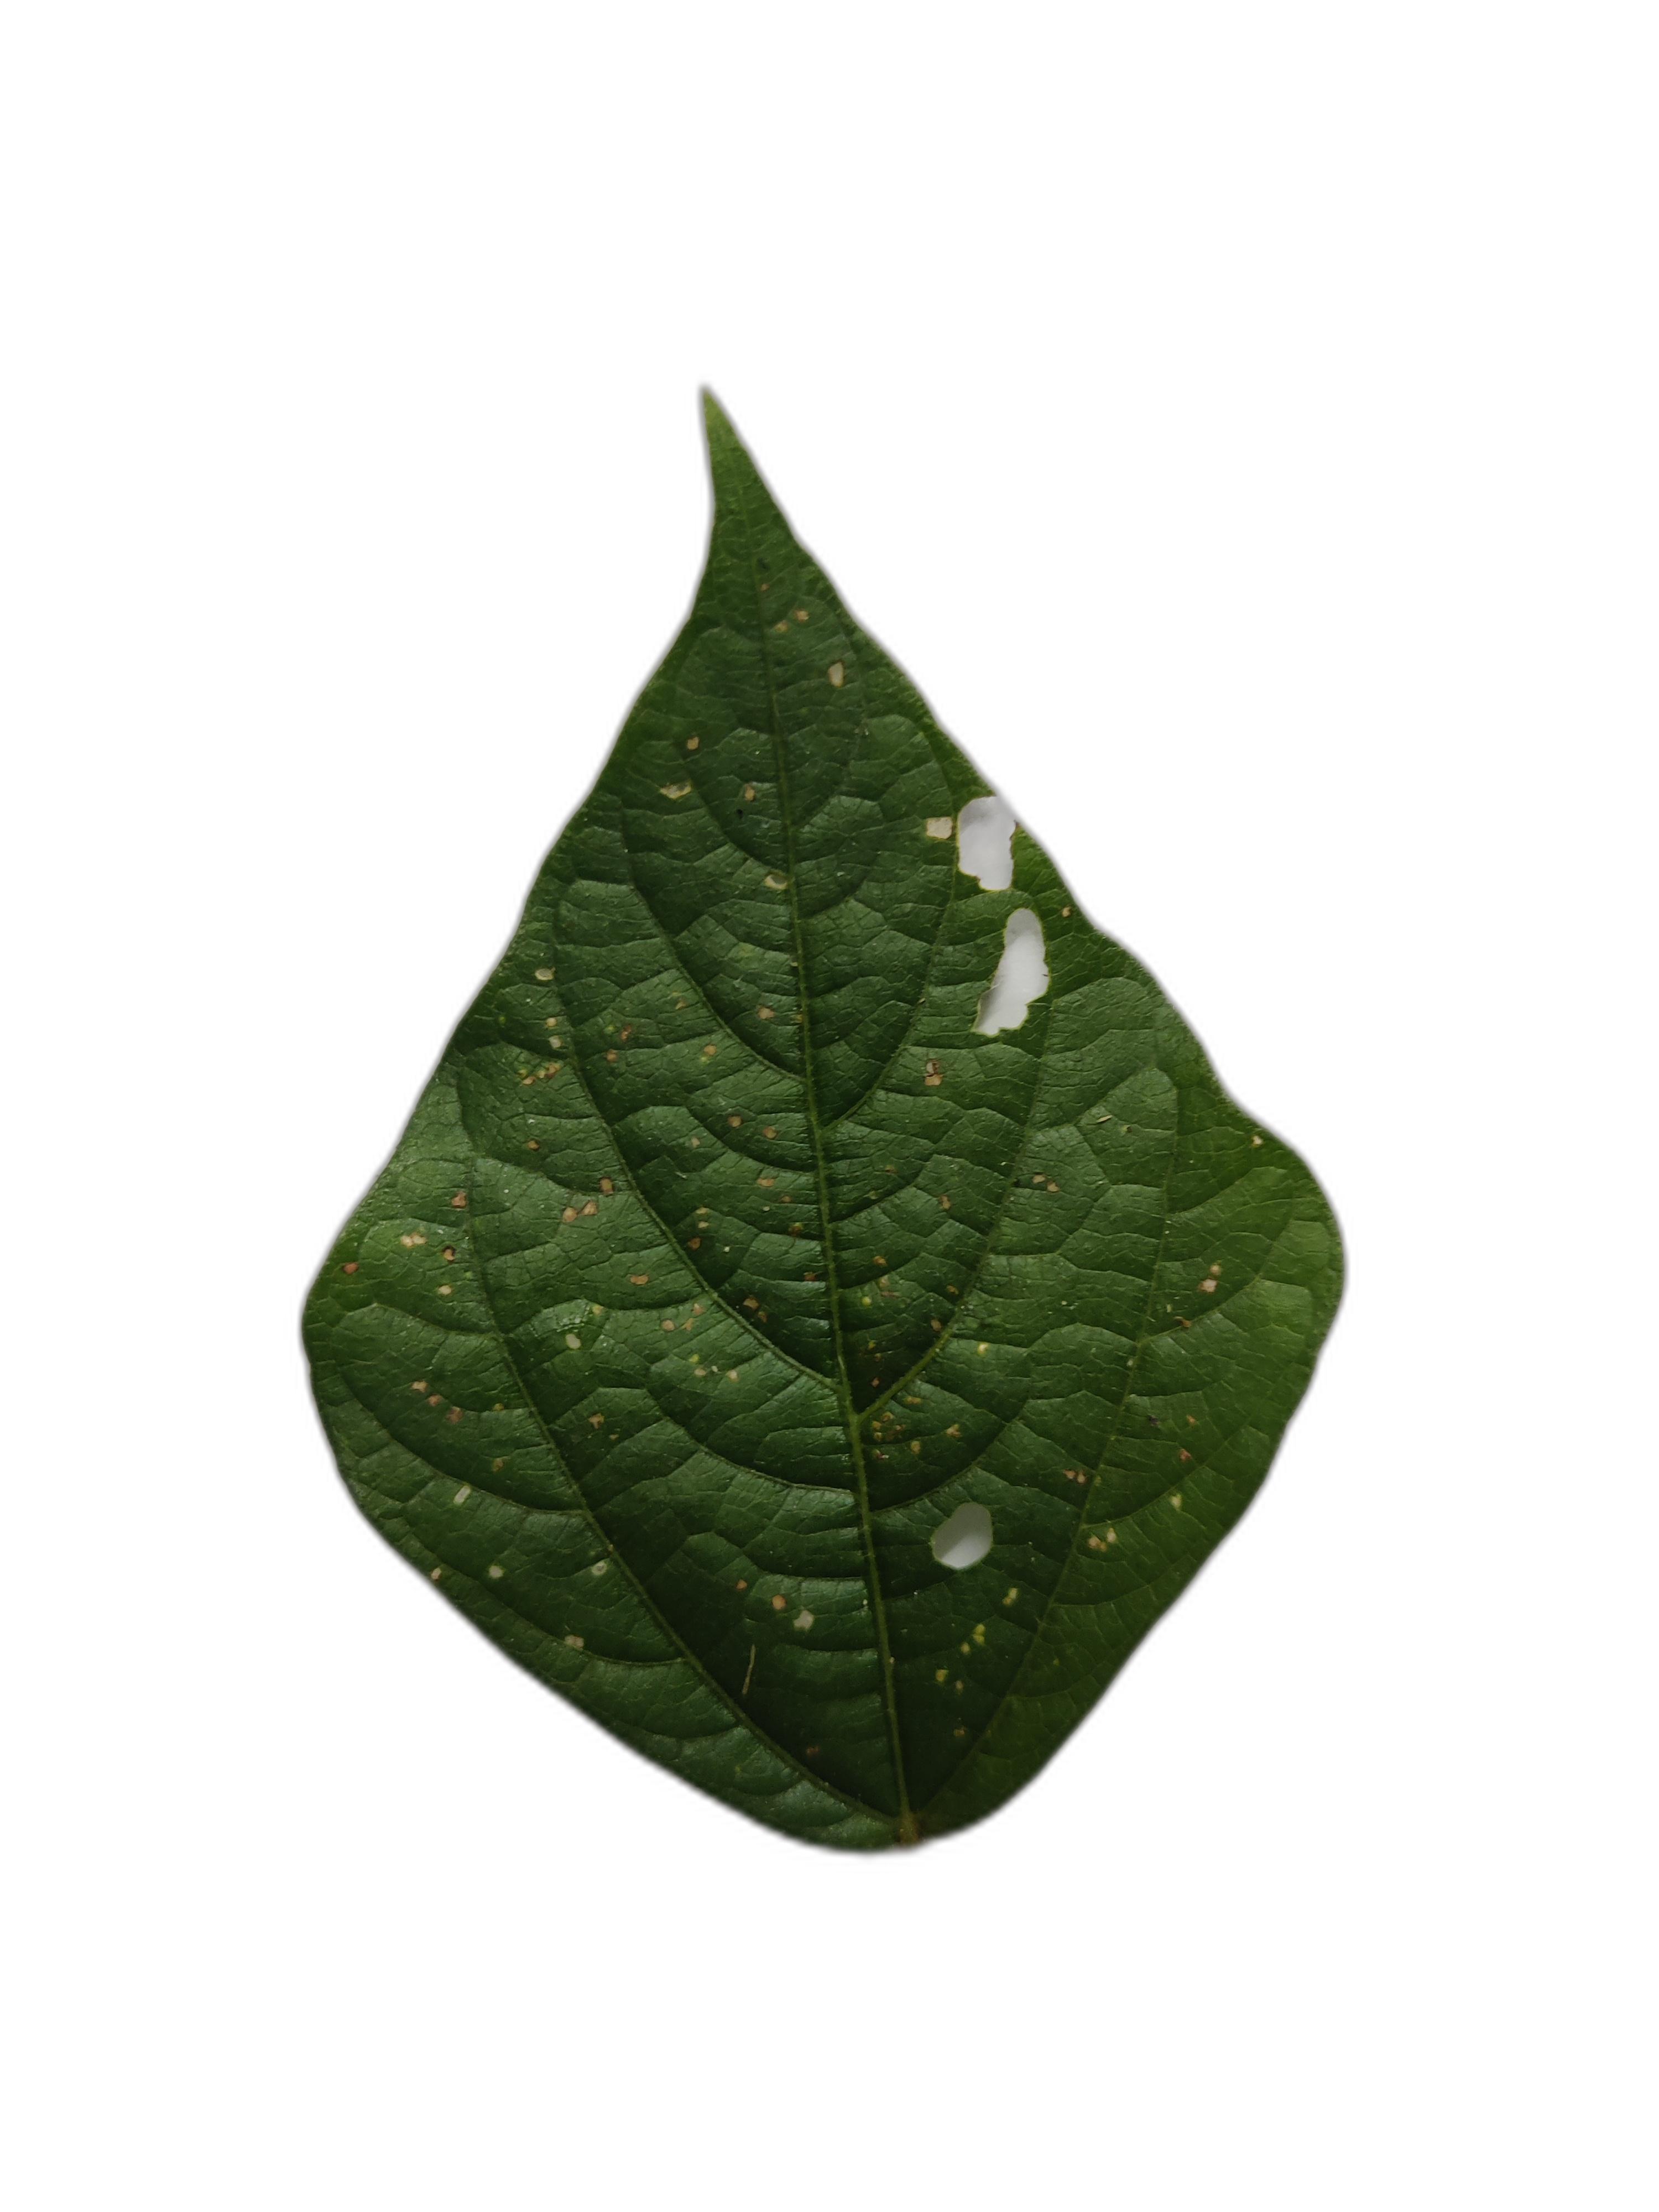
Label: Cercospora leaf spot